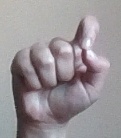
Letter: fa